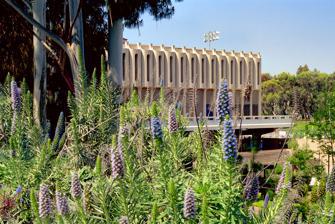
Building: Crawford Hall (Irvine)
Country: United States of America
Year built: 1965
Athletic building at UCI Crawford Hall Former names Campus Hall (1965–1968 General information Architectural style Futurism Town or city Irvine, California Country United States Construction started 1964 Completed 1965 Client University of California, Irvine Technical details Structural system Reinforced concrete Design and construction Architect(s) William Pereira Crawford Hall is the basketball and volleyball practice facility for UC Irvine Athletics . Crawford Court located in Crawford Hall is a 1,400-seat arena that houses the UC Irvine intercollegiate athletics offices, men's basketball , women's basketball , men's volleyball and women's volleyball teams practice facilities. Background The Crawford Hall Complex , in addition to housing the athletic administration offices and practice facilities, also includes sports medicine, strength and conditioning, and student-athlete academic support services. The complex includes Microsemi Field (formerly Crawford Field ), a set of practice fields for the UC Irvine Anteaters soccer teams.  The facility's outdoor breezeway is also informally recognized within the UC Irvine community as the rehearsal space for hip hop dance team Kaba Modern . History Crawford Hall is one of nine original buildings designed by William Pereira that were present when the campus opened in 1965. Cased in cylindrical concrete panels and perched atop a small hill, it has a castle-like presence when viewed from the road. It is attached to a smaller administrative building by an arched, covered walkway which spans a landscaped courtyard between the two. Originally named Campus Hall , it served as a multi-purpose facility prior to construction of the first Student Center in the 1980s. English rock band Led Zeppelin played an 11-song set at Crawford Hall on May 1, 1969. English band The Cure played an 18-song set at Crawford Hall on October 27, 1984 as part of their "The Top Tour". American no-wave band Sonic Youth played a 14-song set at Crawford Hall on November 3, 1990 in support of the album Goo Since 2016, the complex has been used by the Los Angeles Rams during their training camps at UC Irvine. See also Bren Events Center References